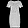
Label: Dress